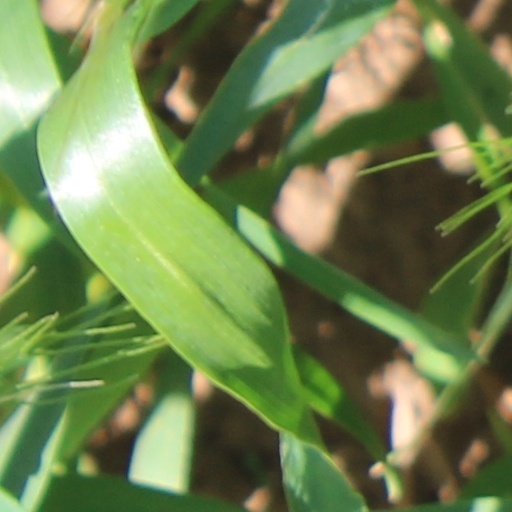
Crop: wheat